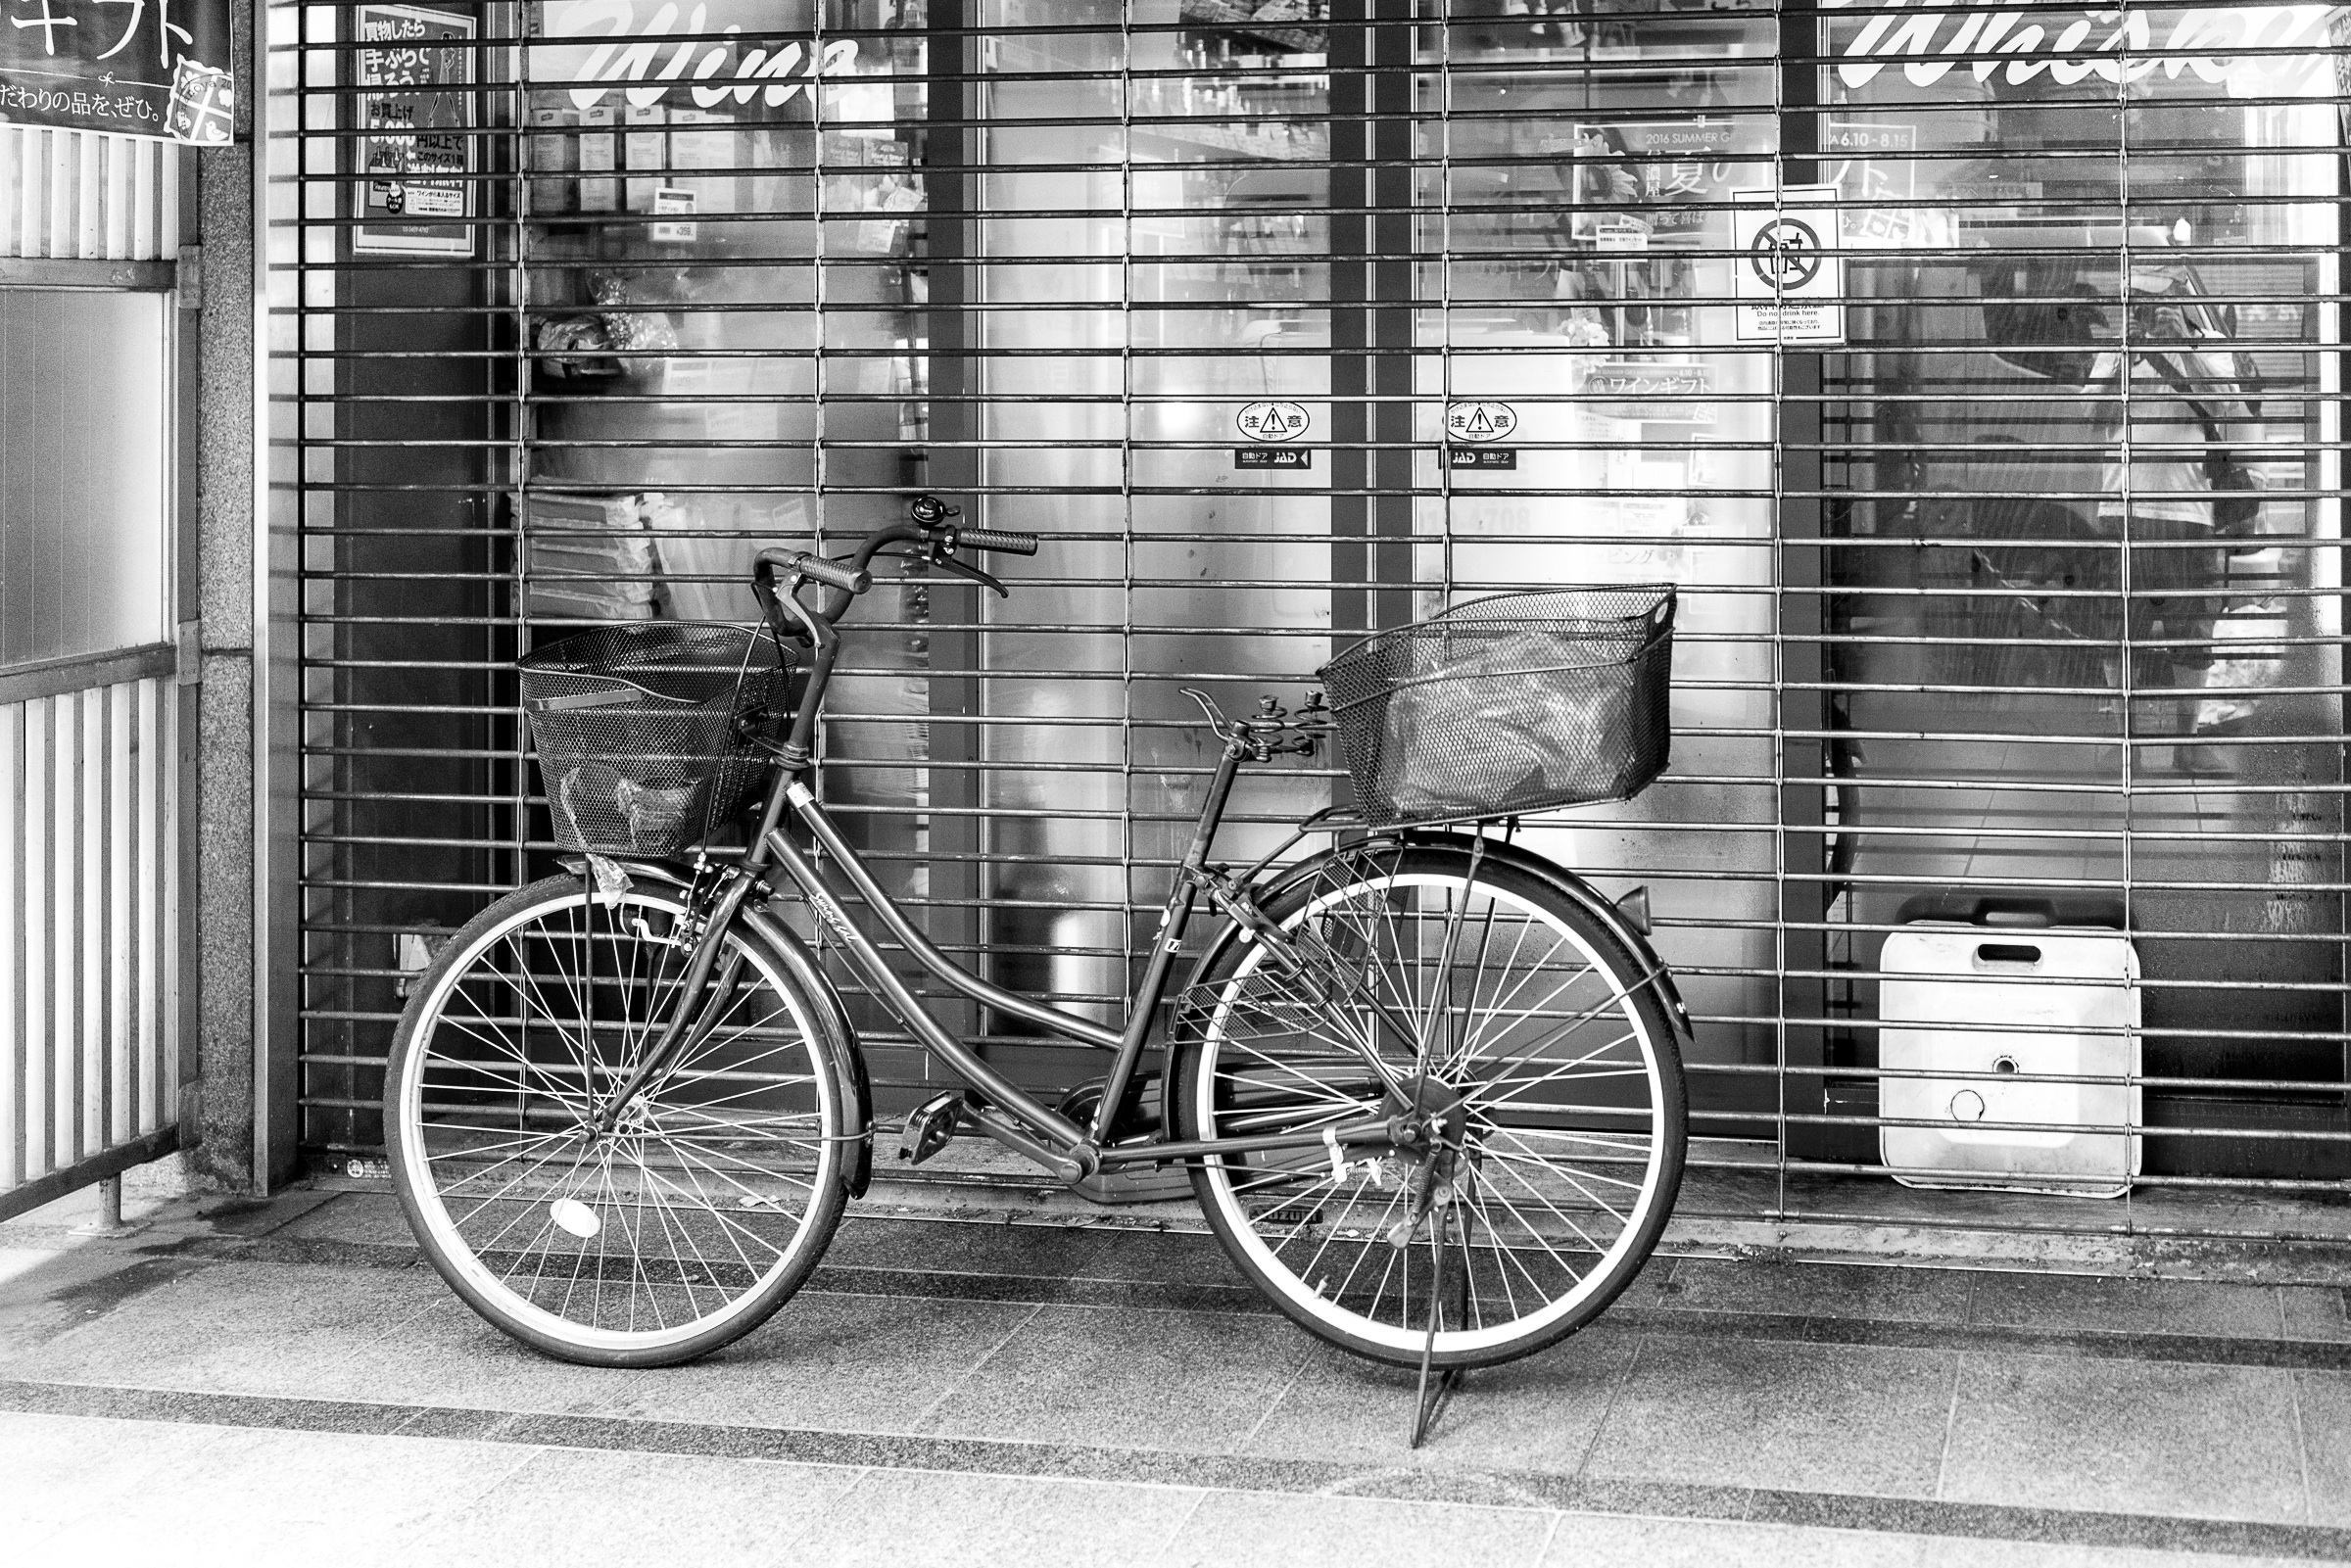
black and white, wheel, bicycle, vehicle, black, monochrome, sports equipment, land vehicle, monochrome photography